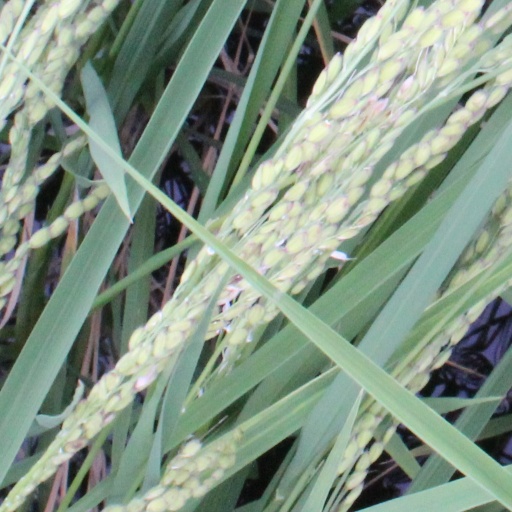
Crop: rice